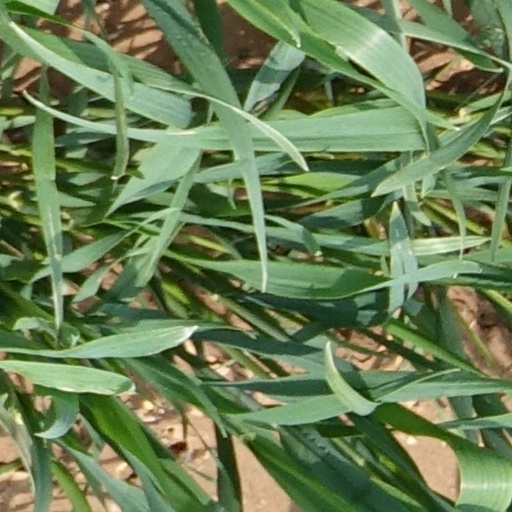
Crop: wheat